Marc Scarpa

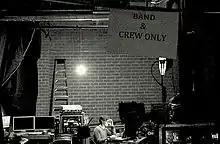
Marc Scarpa backstage at Incubus HQ Live

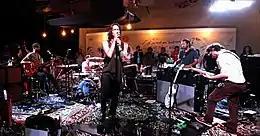
Incubus performing at Incubus HQ Live

Scarpa collaborated with rock band Incubus for "Incubus HQ Live", a participatory media exhibit and real-time documentary that allowed unprecedented fan access and interaction with the band as they prepared for the release of their seventh studio album, "If Not Now, When?" From June 30 to July 6 in a warehouse space in West Los Angeles, California, band members Brandon Boyd, Mike Einziger, Jose Pasillas, Ben Kenney and DJ Kilmore and their fans participated in instrument clinics, question and answer sessions, video chats and large art canvases where both band members and fans alike were encouraged to share original artwork. Each night, Incubus performed a fan created set-list, starting with their earliest material and culminating on the last night with a performance of "If Not Now, When?" in its entirety.